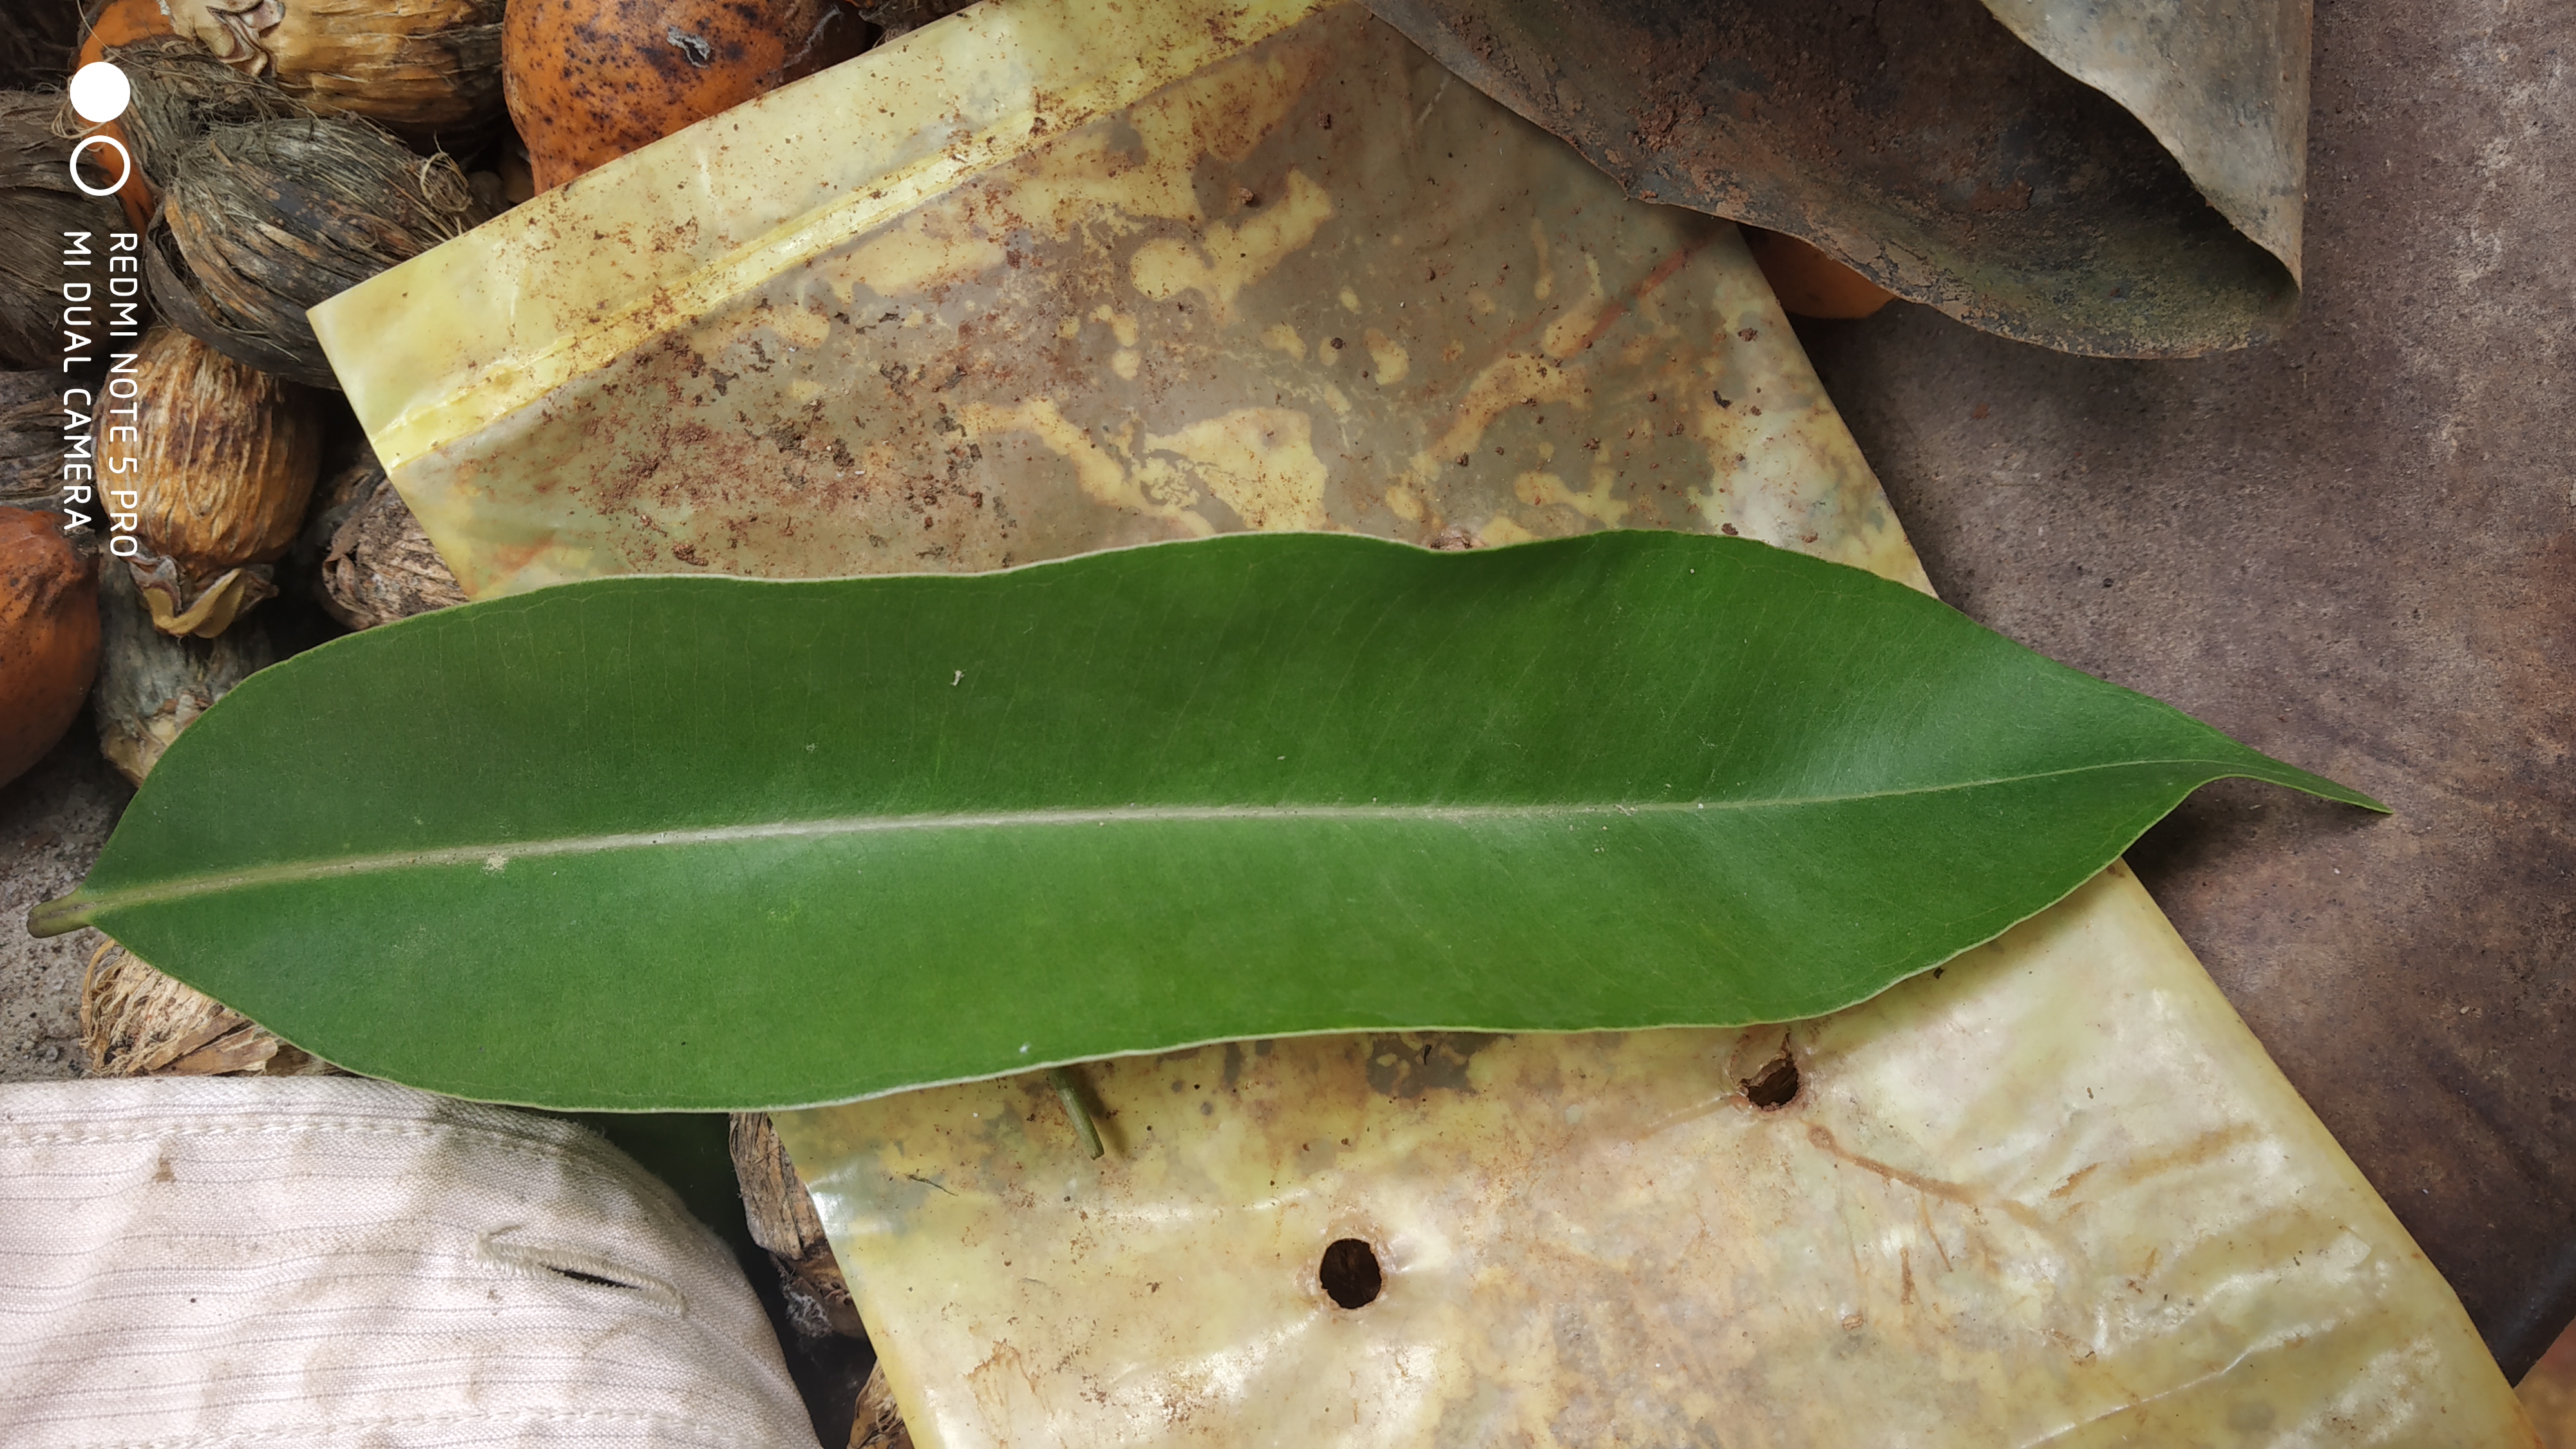
Plant: Nerale